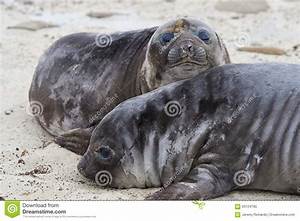
Label: elephant